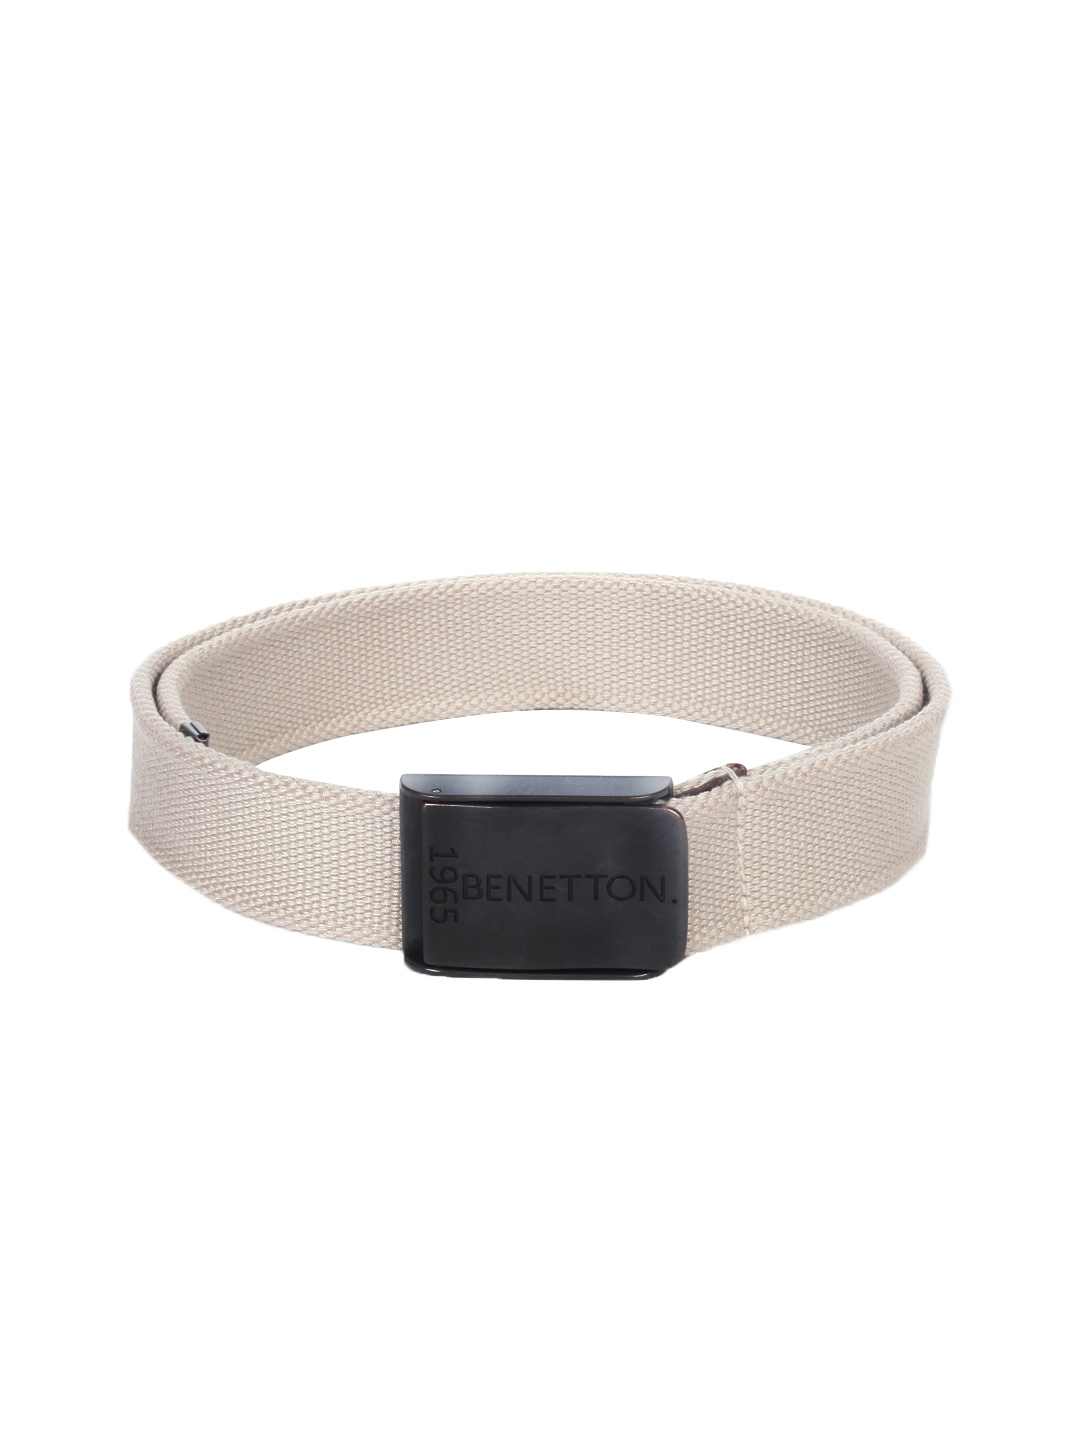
United Colors of Benetton Men Beige Belt
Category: Accessories / Belts / Belts
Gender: Men
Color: Beige
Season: Summer 2012
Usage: Casual